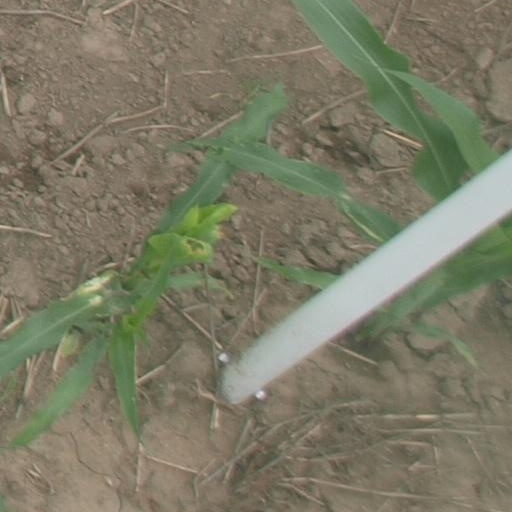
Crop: maize; corn